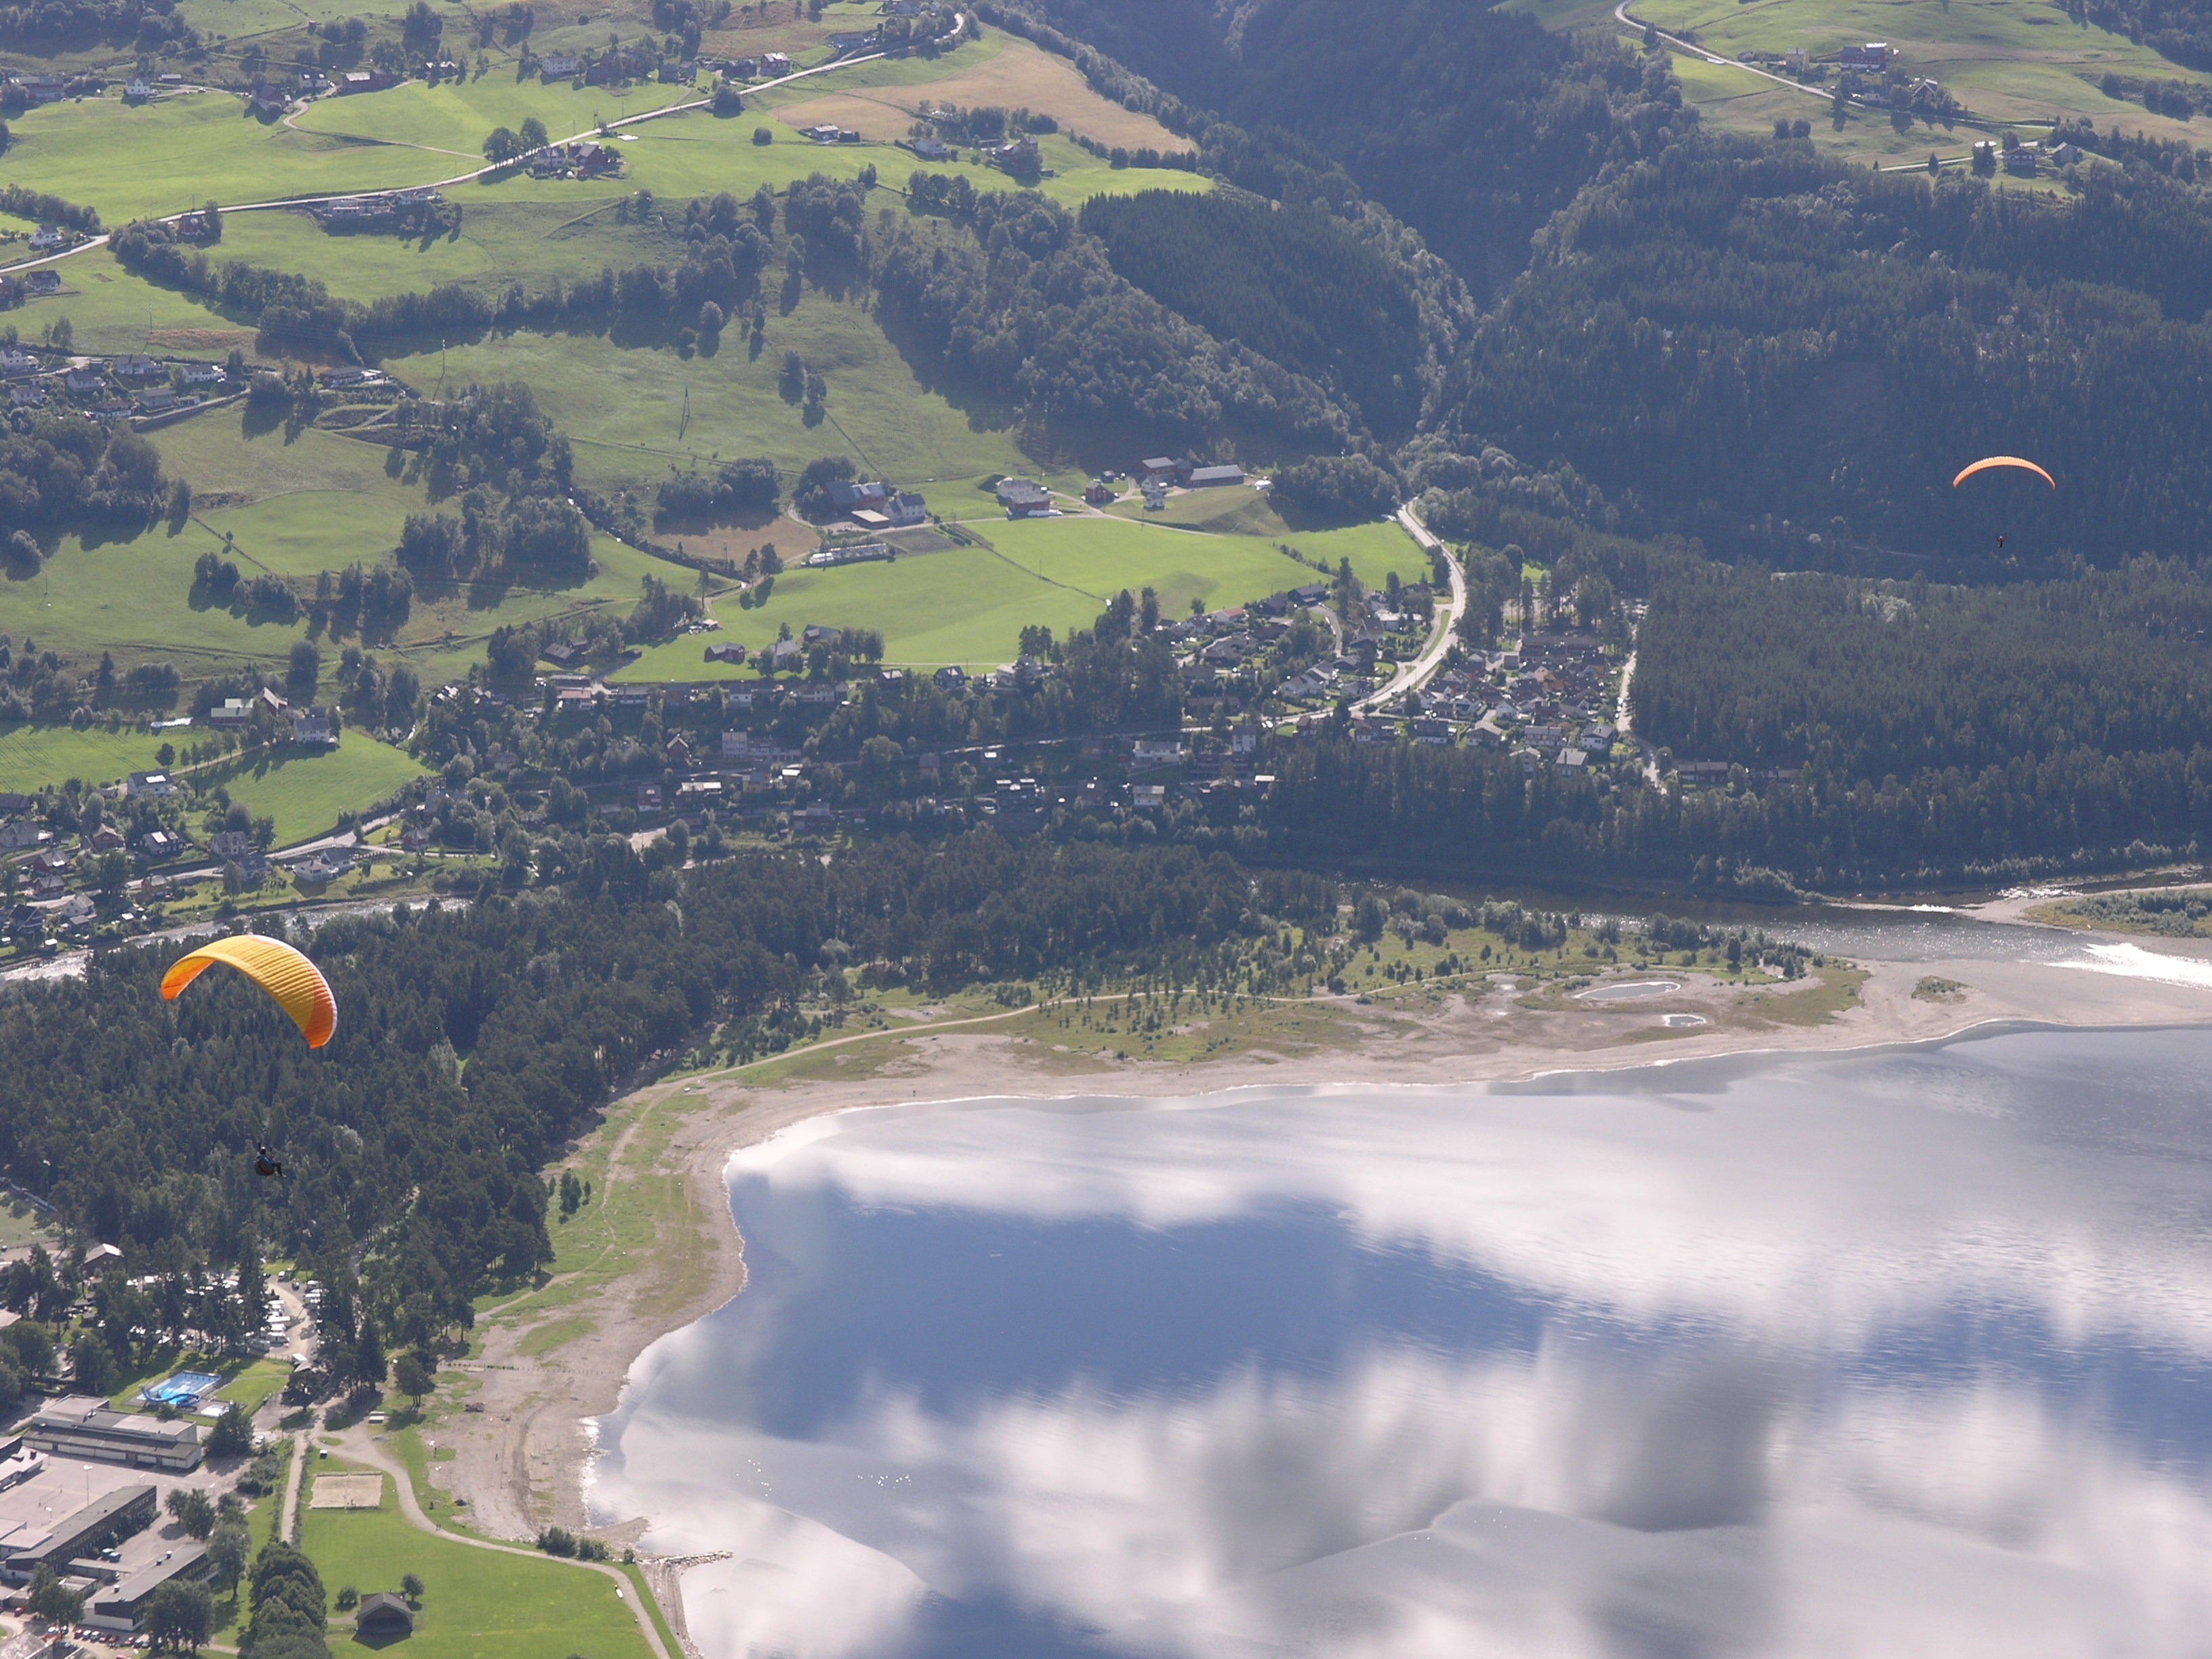
landscape, nature, outdoor, mountain, sport, air, lake, adventure, mountain range, flying, high, flight, reservoir, freedom, extreme, parachute, activity, falling, skydiving, active, norway, parachuting, adrenaline, bird's eye view, aerial photography, hang gliding, voss, atmosphere of earth